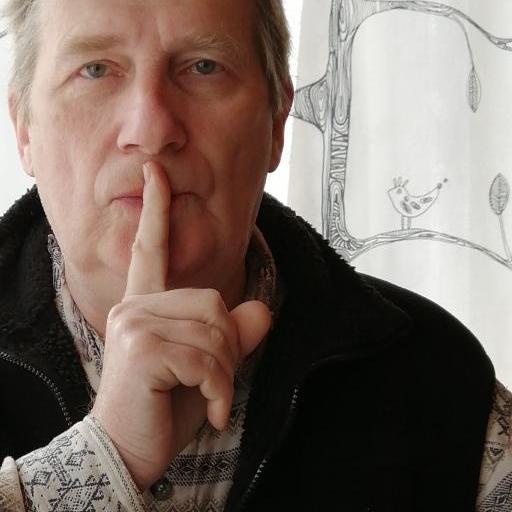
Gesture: mute